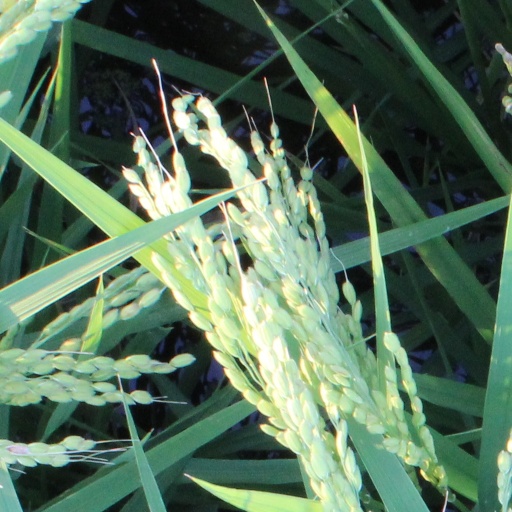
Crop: rice